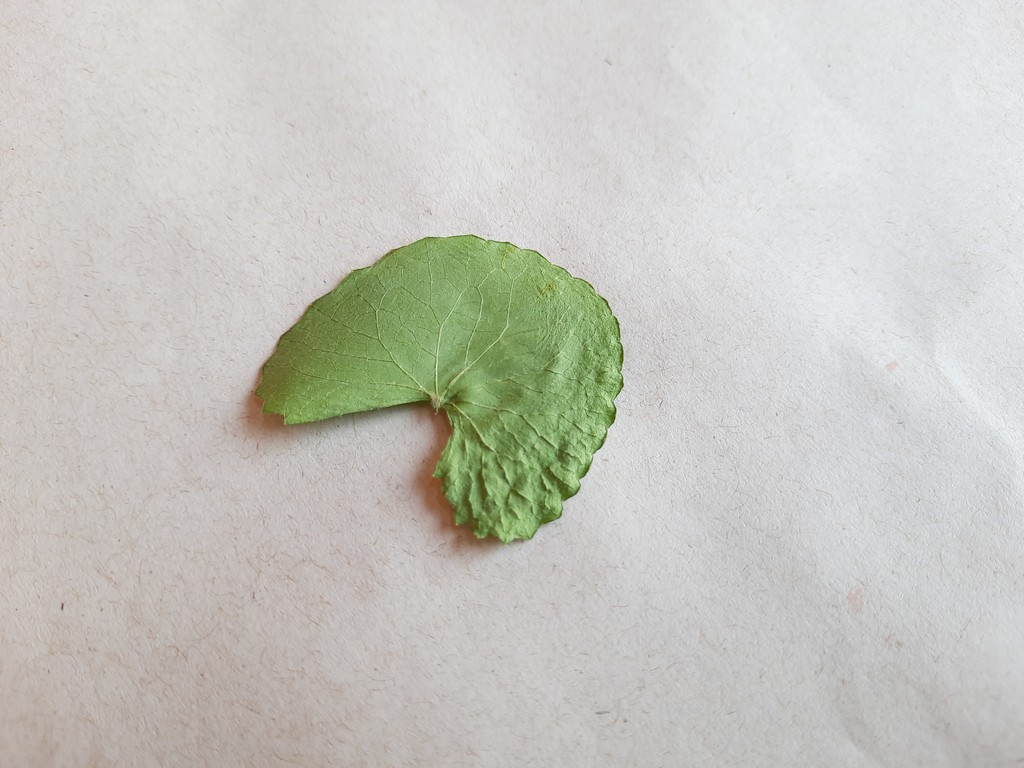
Label: Dried